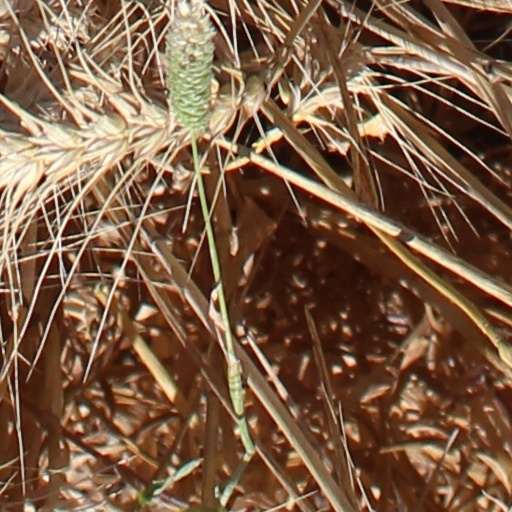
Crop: wheat